Five Point Someone

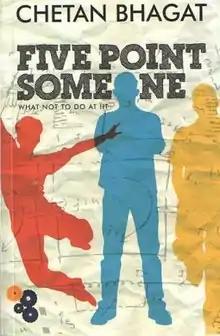
First edition

Five Point Someone: What not to do at IIT is a 2004 novel written by Indian author Chetan Bhagat. The book has sold over a million copies worldwide. It was adapted into a play by the theatre company Evam.